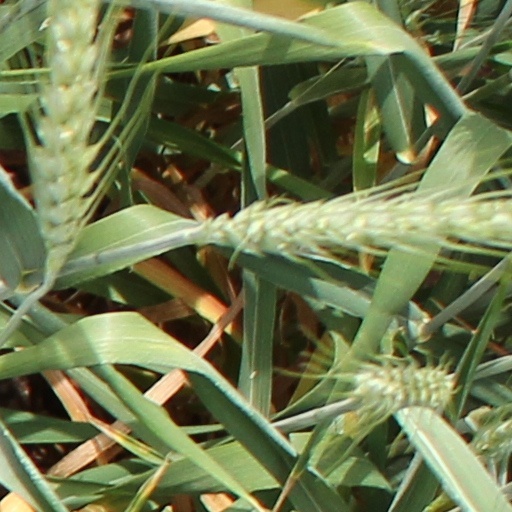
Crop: wheat